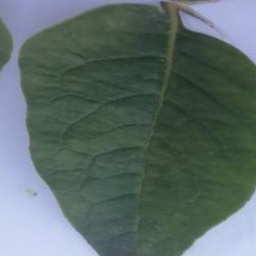
Etiqueta: Sana